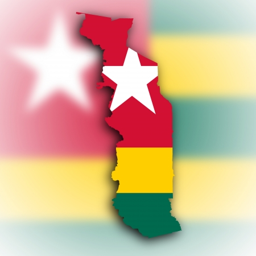
map with the flag inside , isolated on white photo